Killikkurussi Shiva temple

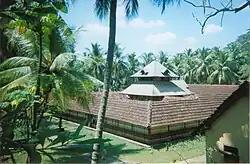
Killikkurussi Mahadeva Temple

Killikkurussi Shiva temple or Killikkurussi Mahadeva temple or "Killikkurussimangalam Shiva temple" is a Siva temple situated at Killikkurussi in the neighbourhood of Lakkidi, Palakkad, Kerala in India. This temple is dedicated to Shiva. This is listed as 82nd temple of 108 Siva temples.